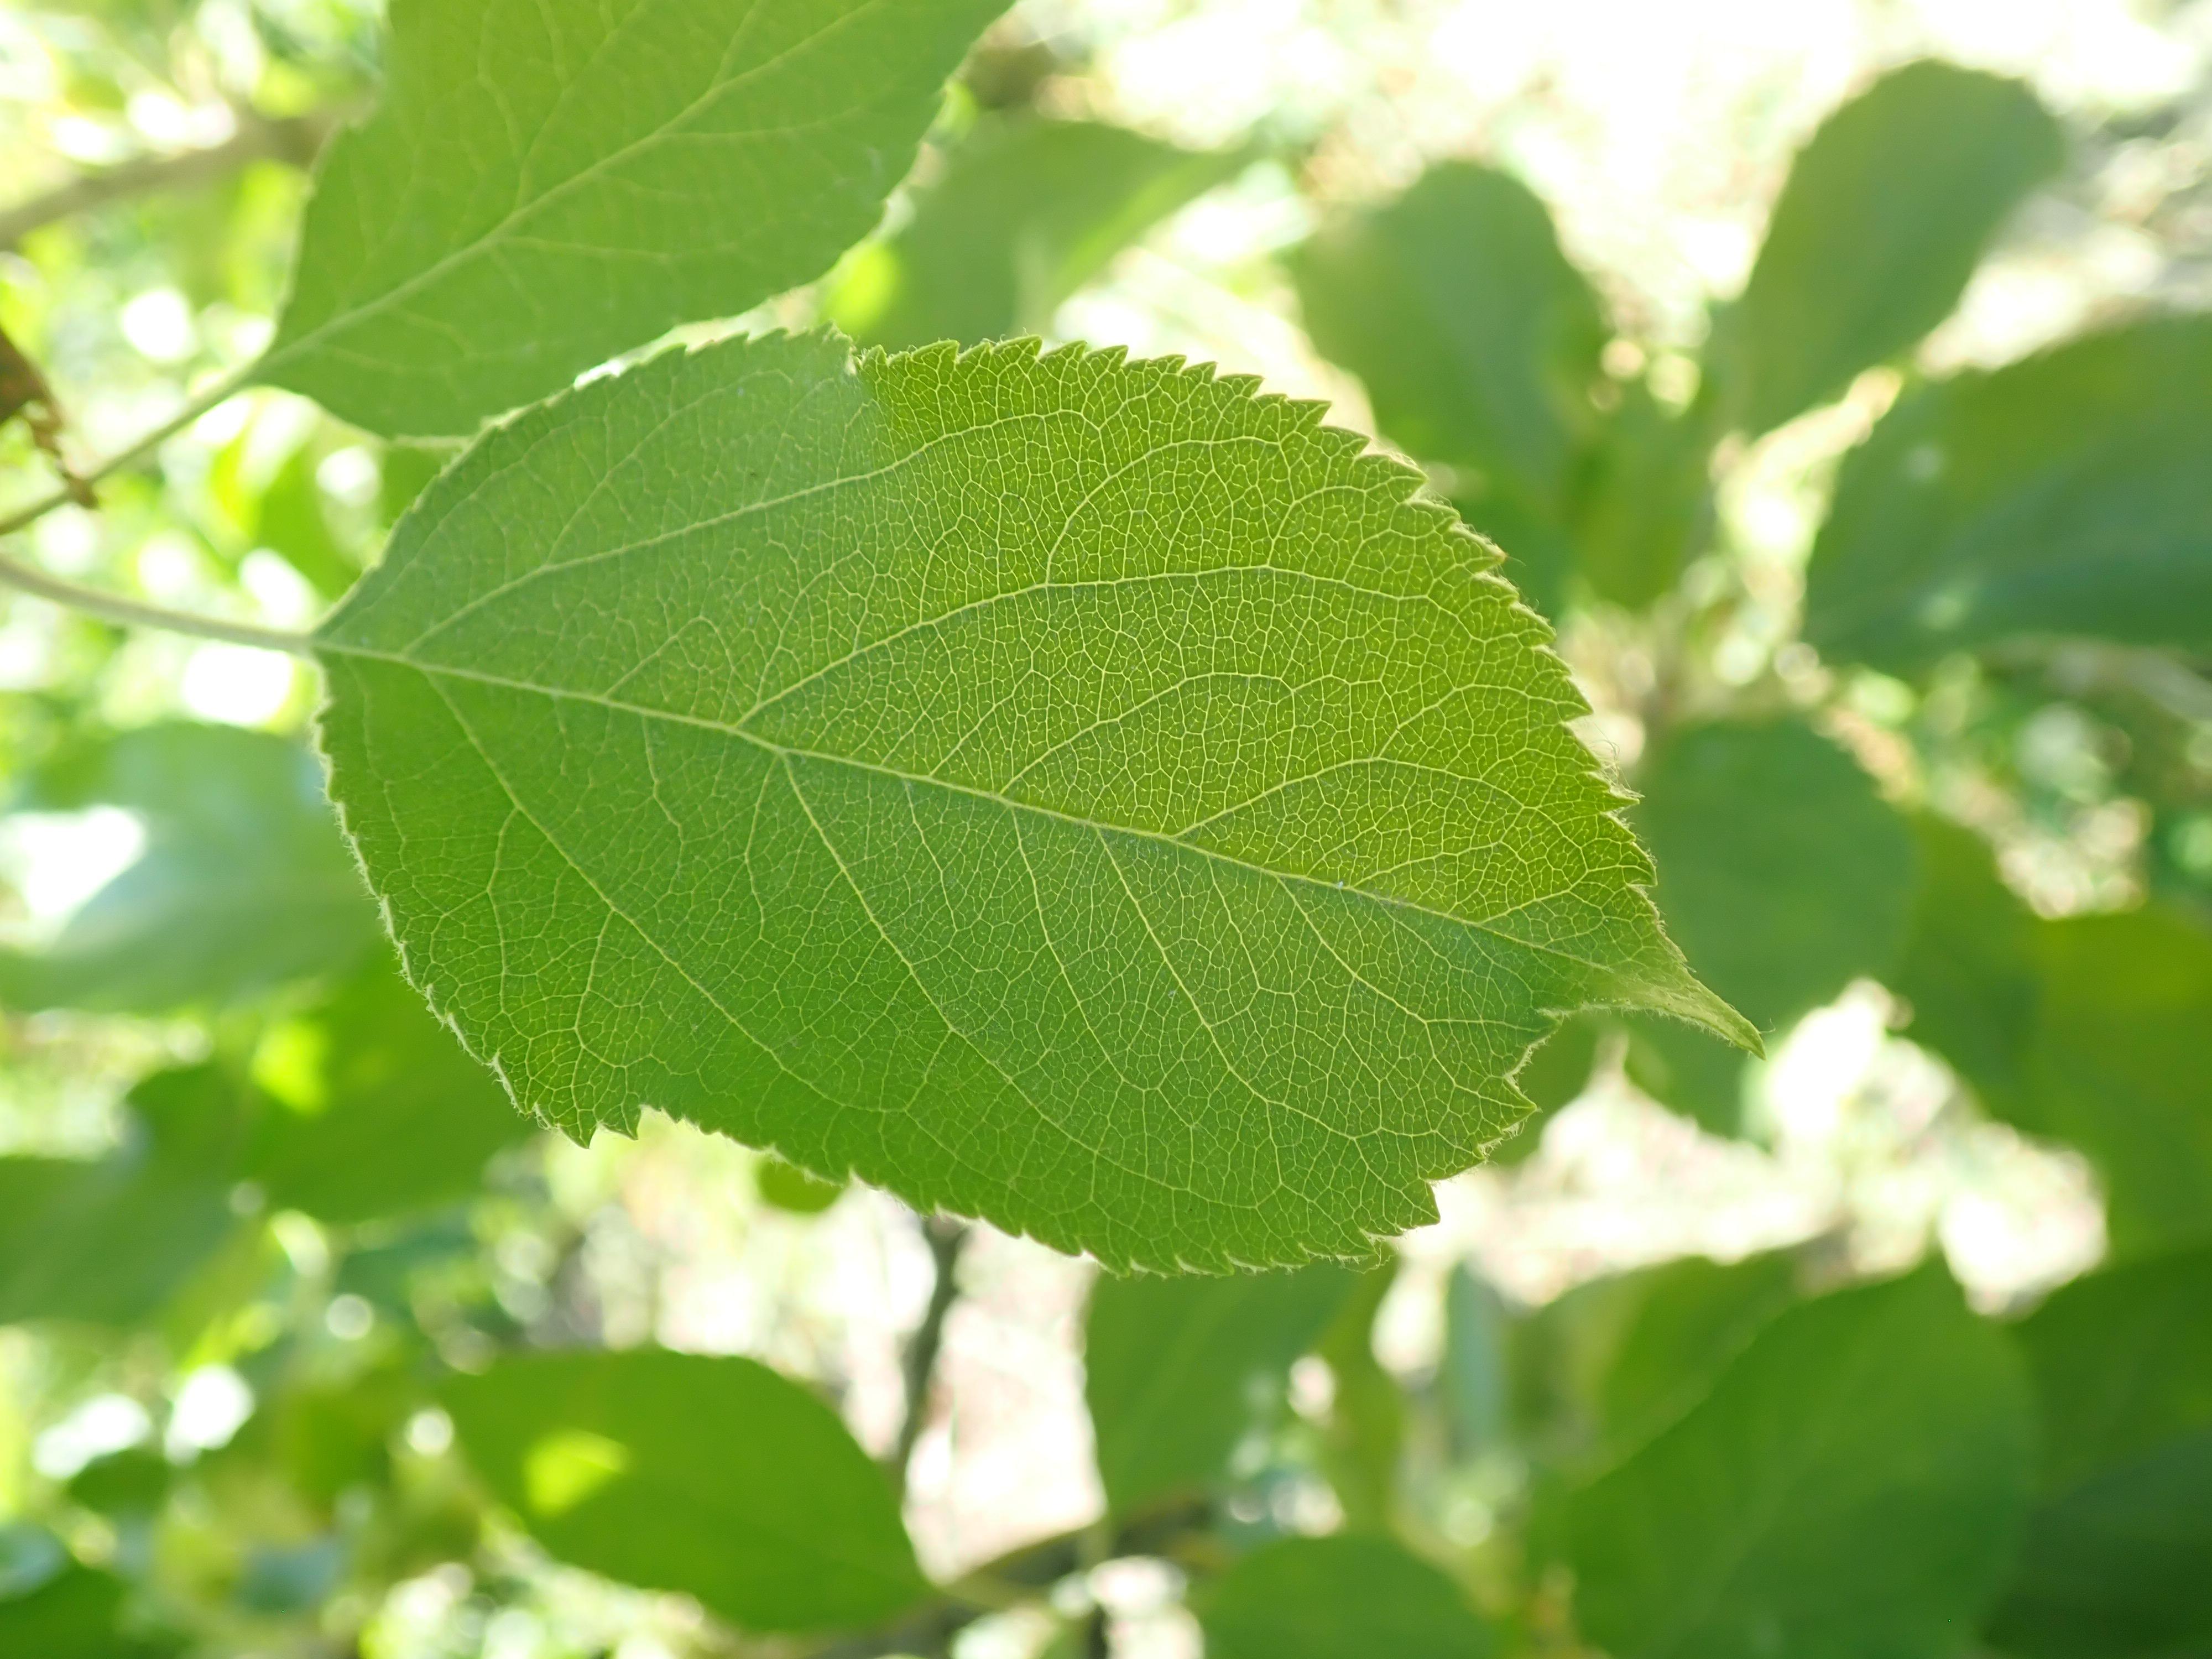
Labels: healthy